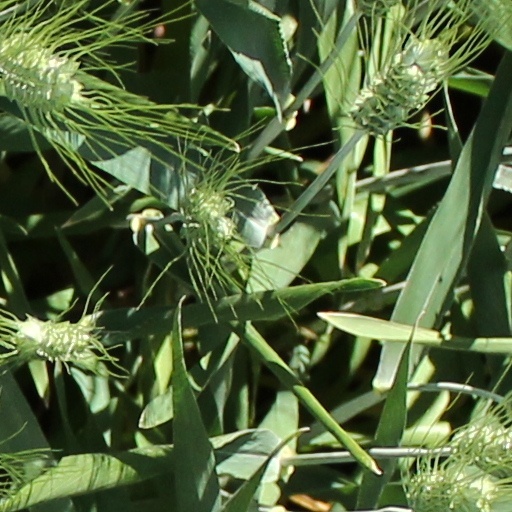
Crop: wheat